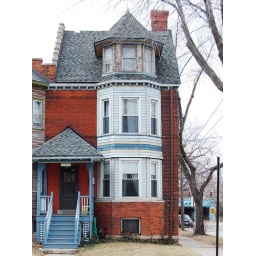
I dig the beach house color scheme, though it sticks out in the land of spring green and red.